List of best-selling Latin albums

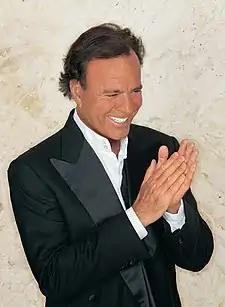
"Momentos" by Julio Iglesias is the highest-selling Latin album of all-time on the list.

Latin music has an ambiguous meaning in the music industry due to differing definitions of the term "Latin". For example, the Latin music market in the United States defines Latin music as any release that is mostly sung in Spanish, regardless of genre or artist nationality, by industry organizations including the Recording Industry Association of America (RIAA) and "Billboard". International organizations and trade groups such as the Latin Recording Academy include Portuguese-language music in the Latin category.